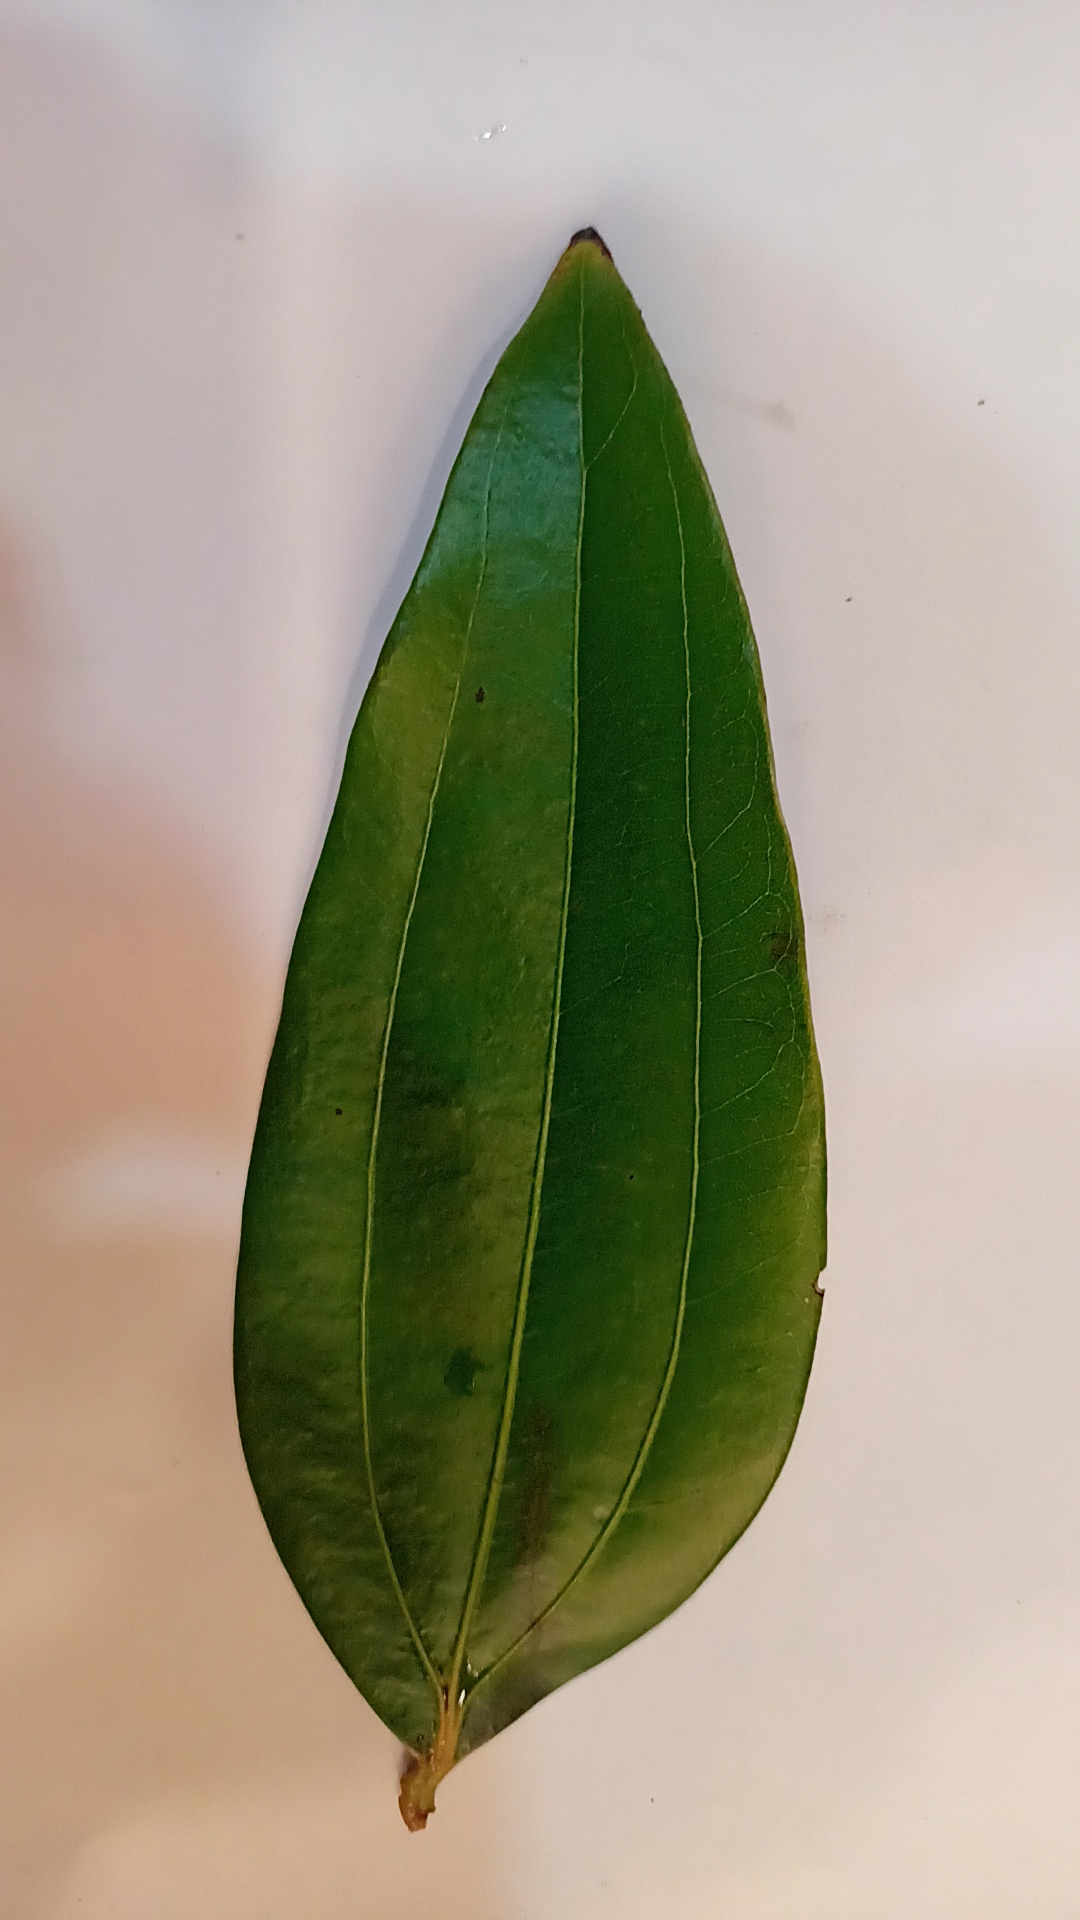
Label: Healthy